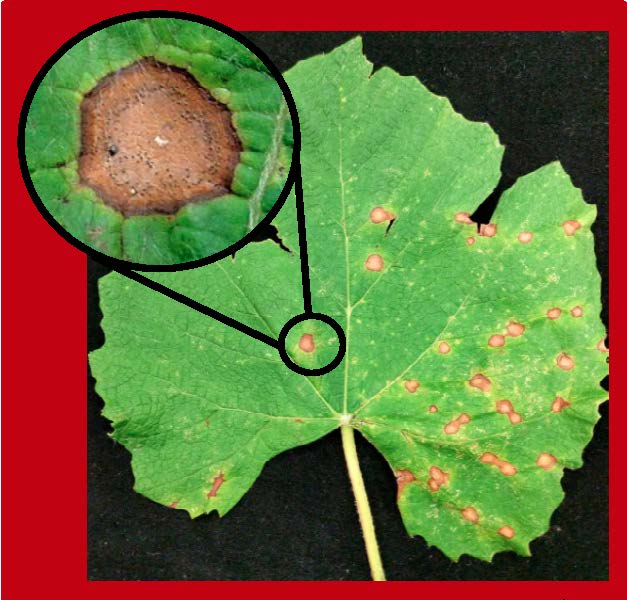
Labels: grape leaf black rot